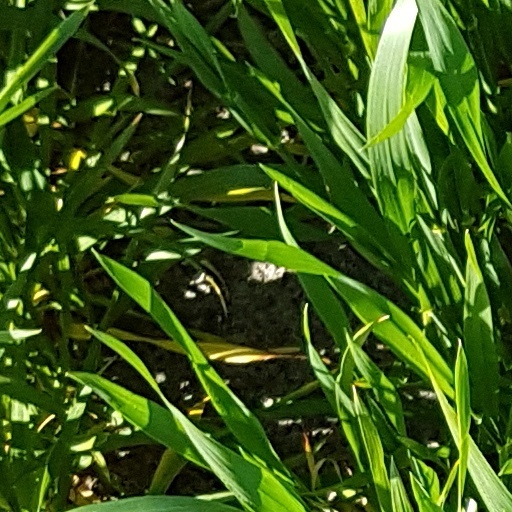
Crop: wheat